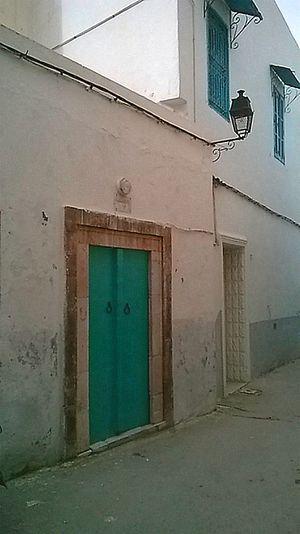
La médina de Tunis مدينة تونس العتيقة
La mosquée Saïda Adjoula est une mosquée tunisienne située au nord de la médina de Tunis.